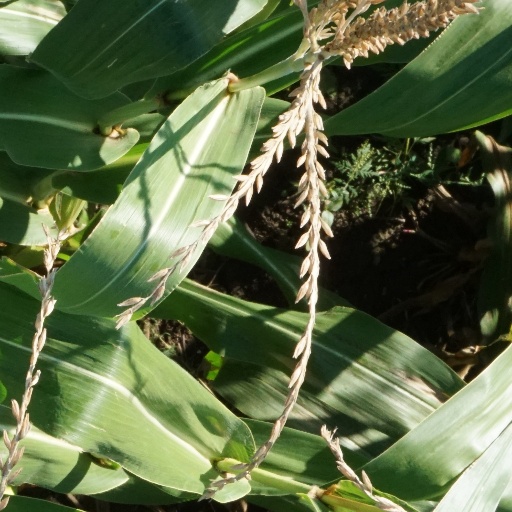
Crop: maize; corn